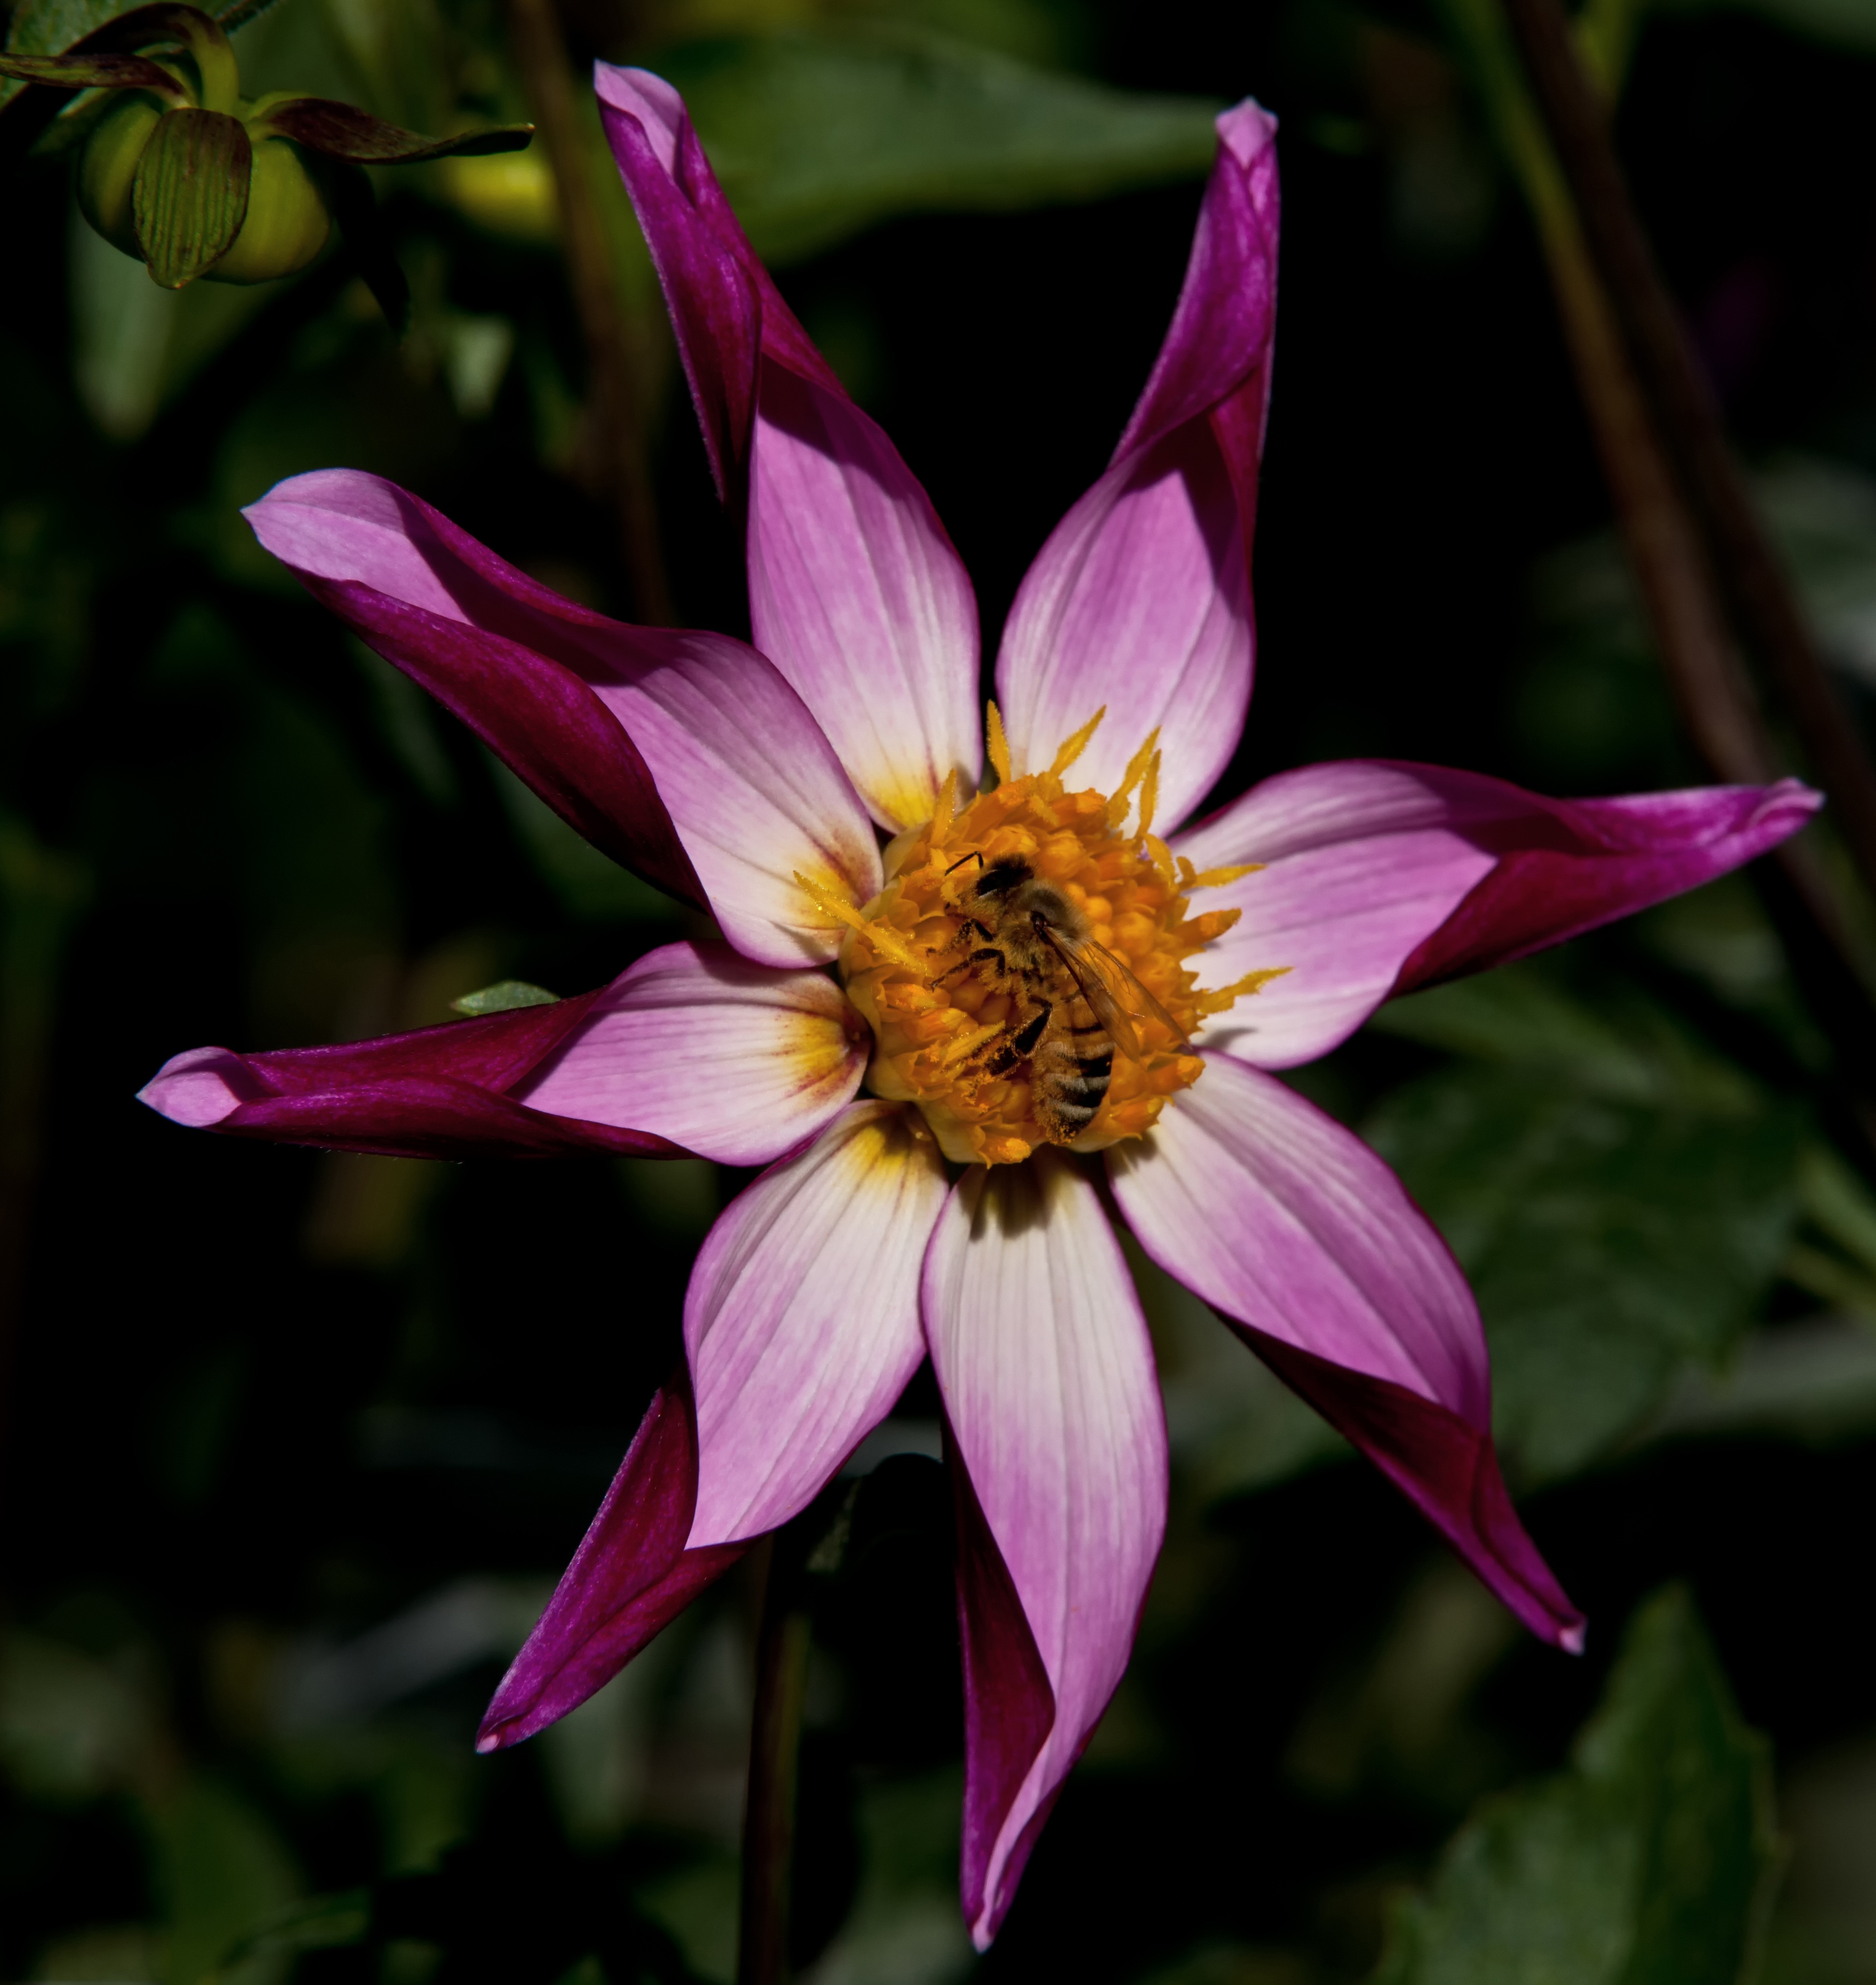
plant, flower, purple, petal, botany, garden, pink, flora, wildflower, dahlia, lilac, macro photography, flowering plant, daisy family, land plant, star dahlia